Nabataean architecture

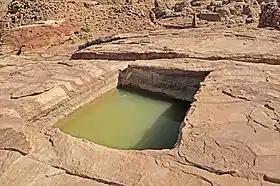

Several mountains, such as the Sharah mountains which rises to 1,550 m on the western part of the city, have several water sources such as - "Aïn Musa, Aïn Debdebeh, Aïn Umm Sar'ab, Aïn Ammon, Aïn Beidha, Aïn Bebdbeh" and "Aïn Braq" - whose waters are channeled to Petra. "..."The solutions adopted, the methods and techniques employed, confirm that Nabataean hydraulic design could meet, if not exceed, the needs of Petra and were one of the main reasons for the prosperity of the city for centuries" ..." Water was scarce in Petra, especially during the hot, dry season from June to September, when plants, animals and humans need it most. The first works, carried out with rudimentary tools, were generally small – cisterns, trenches, aqueducts – and carried out in the plains or in land with low resistance to digging. "..."As soon as one finds a development of any size and regularity, canalization or built basin, one immediately sees the marks of orientalized Hellenism first, then of Rome and, later, that of Byzantium"..."